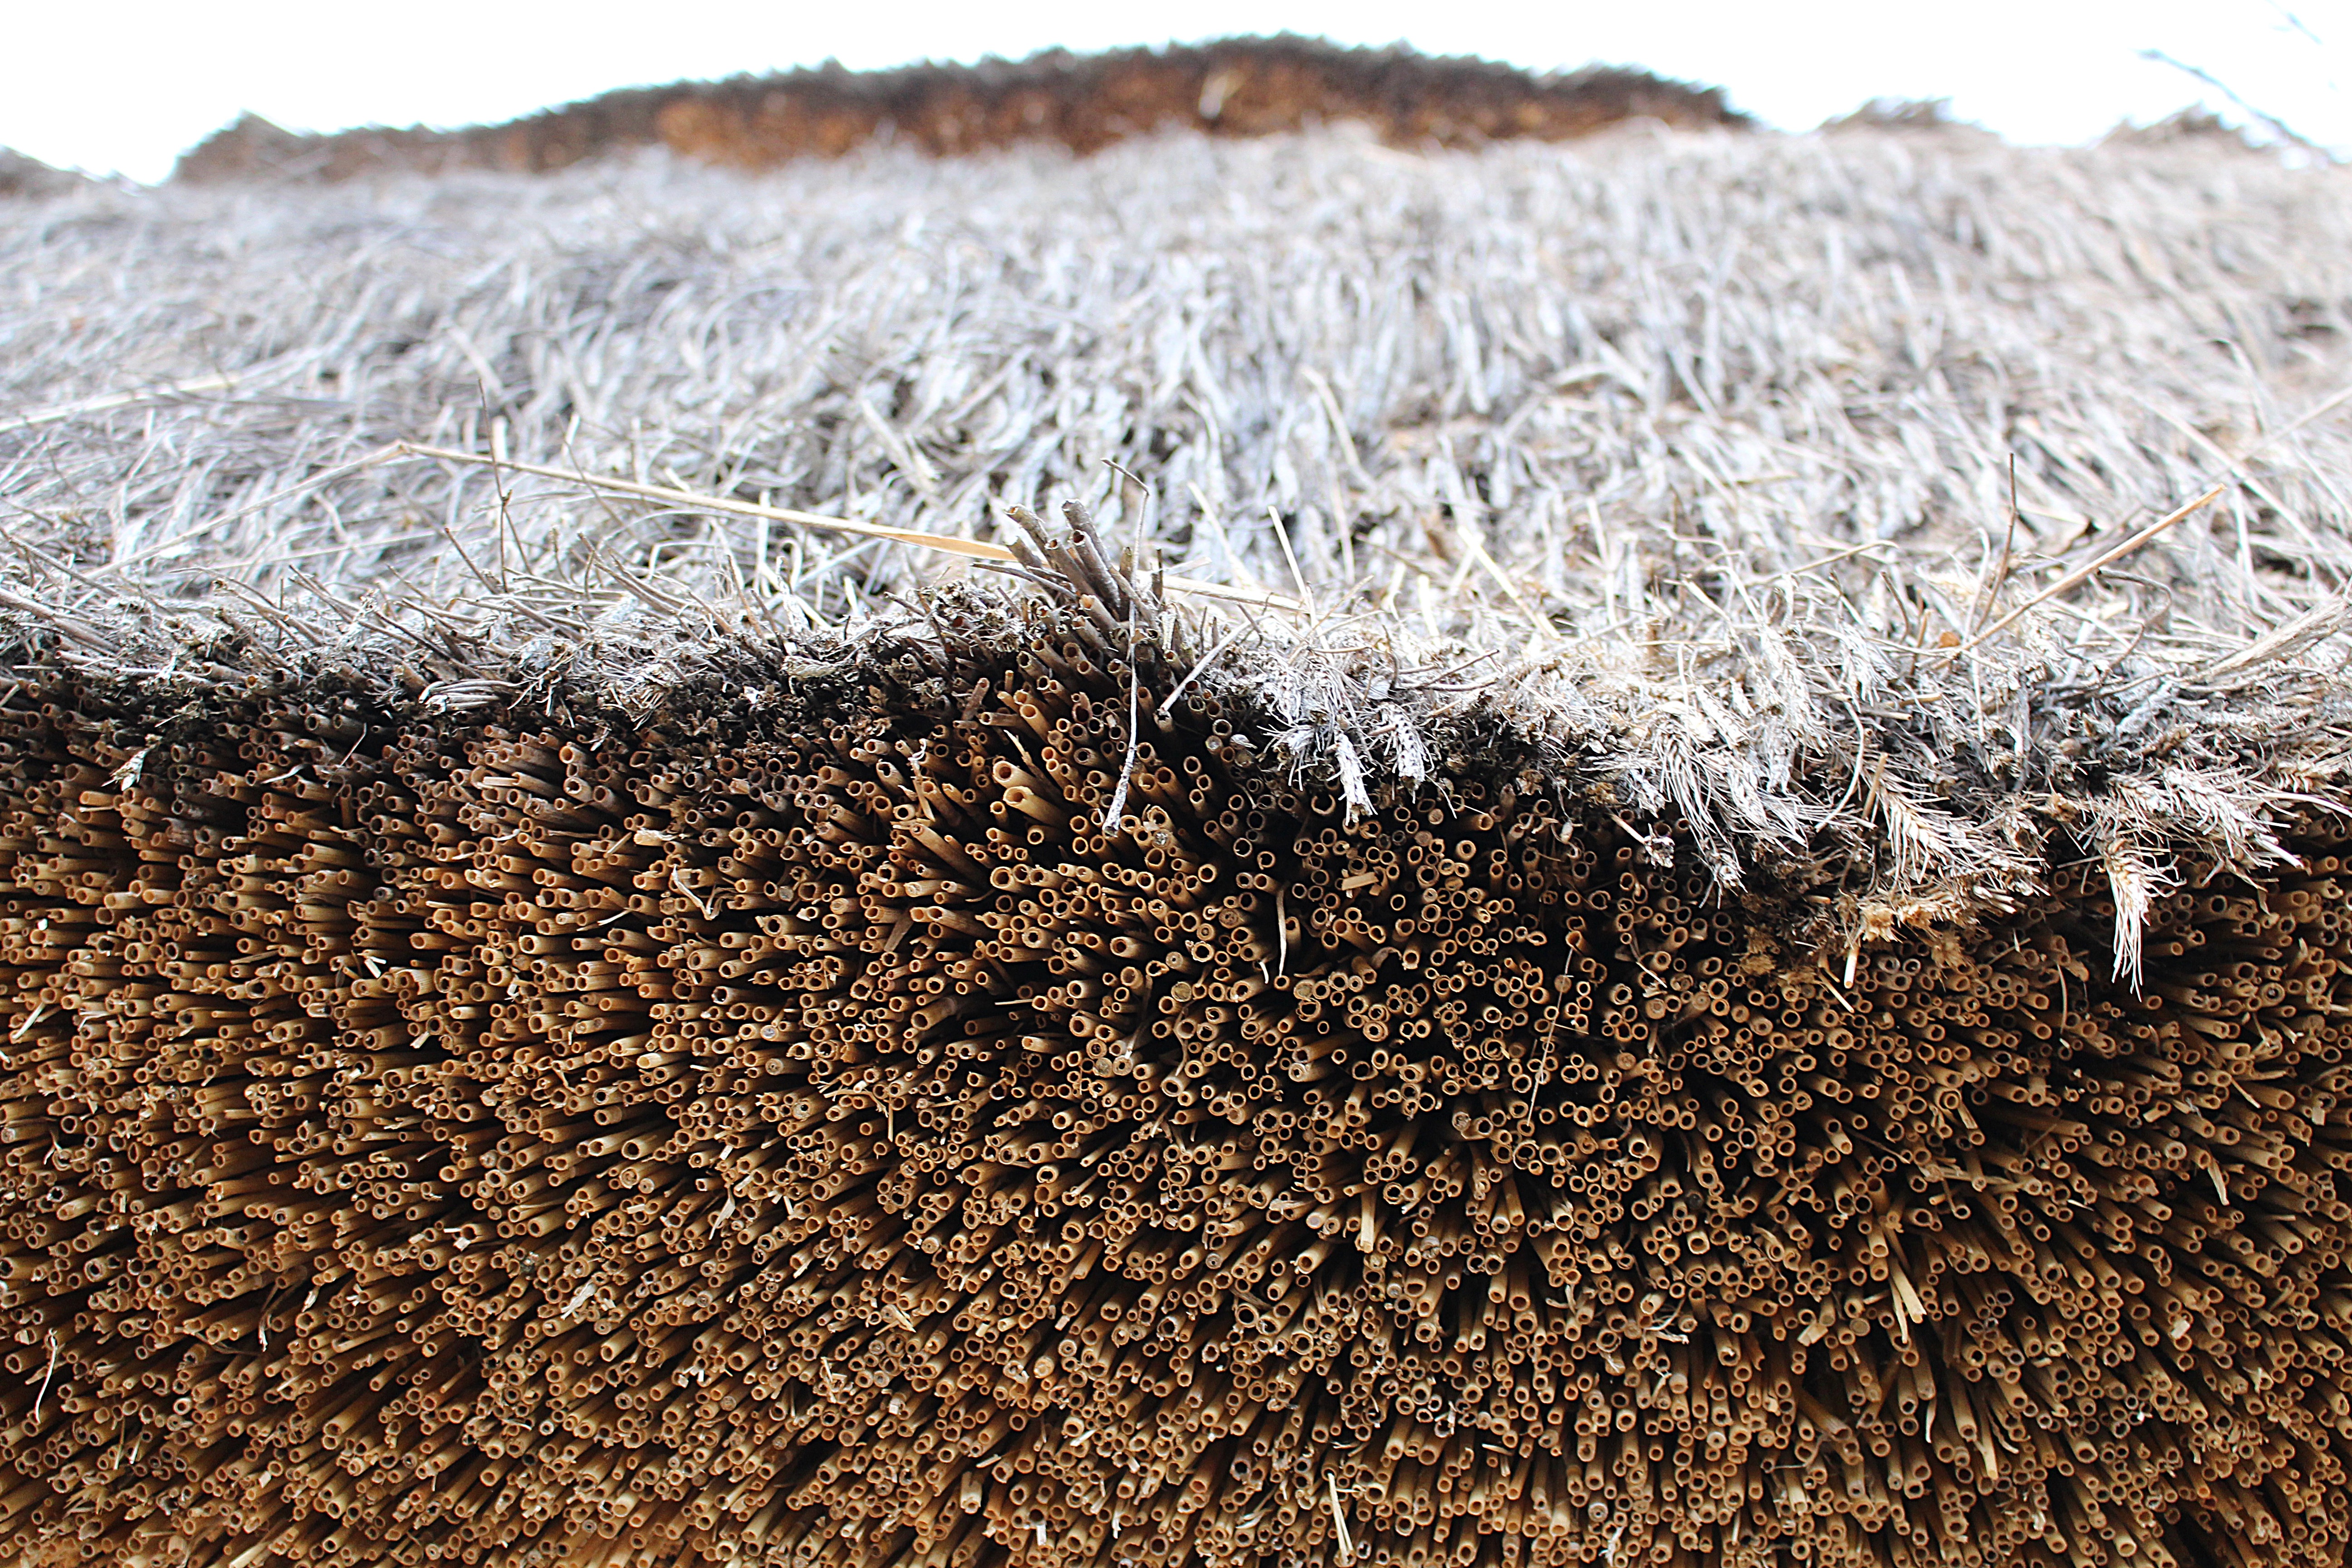
sand, wood, field, asphalt, crop, soil, agriculture, material, thatched roof, gravel, straw, straw roof, grass family